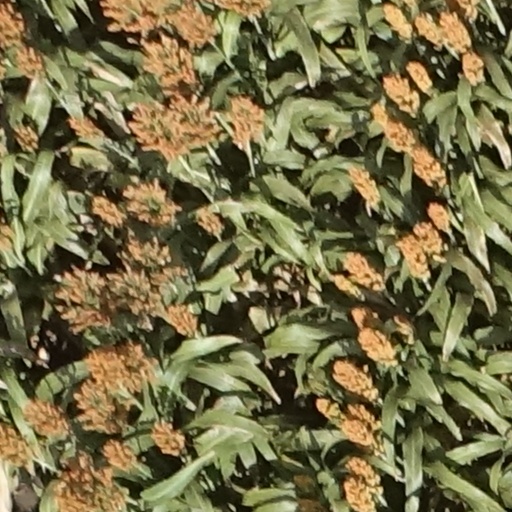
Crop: sorghum